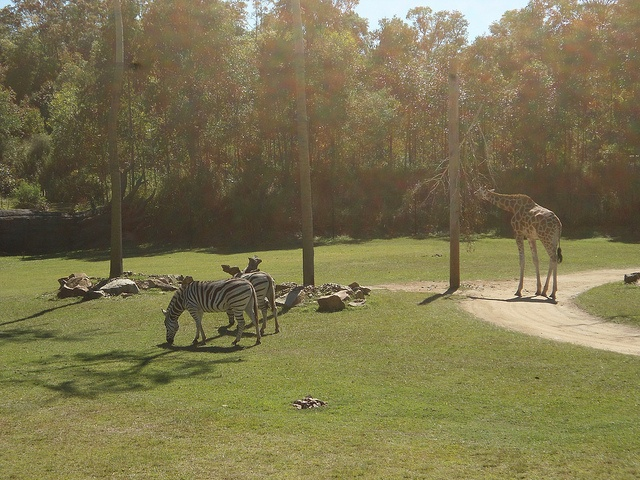
A group of giraffes and zebras in an  enclosure
Zebras grazing on green grass while giraffe eats leaves on nearby tree.
Two zebras and a giraffe grazing on grass and trees.
Two zebra walk near a giraffe that eats from a tree.
a giraffe and zebras sta nding around eating in a park